AN/PRC-117

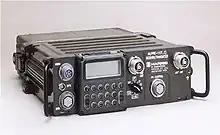
AN/PRC-117F

The AN/PRC-117F/G radio is currently in use with the United States Navy Seabee and EOD teams in their MRAP and JERRV vehicles.